Gavrilov-Yam

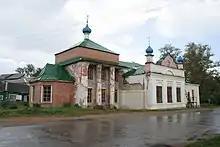
Church

The first mention of a settlement on the site of modern Gavrilov-Yam dates back to 1545. Then it was a small village of Gavrilovo, in which there were only 7 courtyards and it belonged to the Varnitsky Trinity-Sergius Monastery.